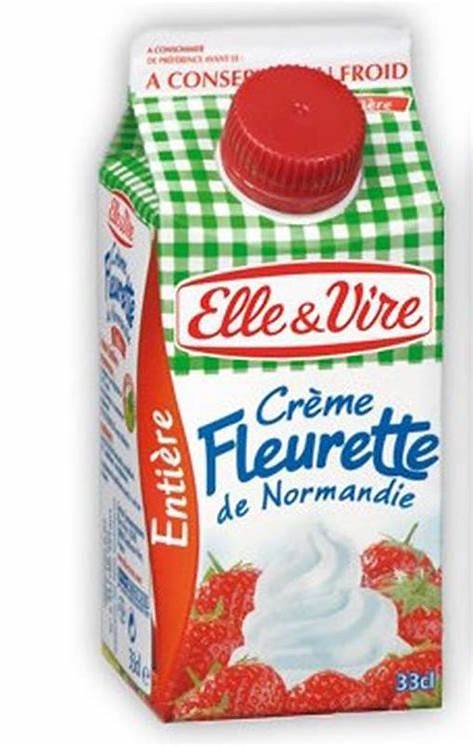
Waste category: cardboard